Tas-Silġ

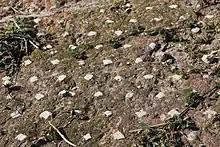
Opus signinum with white marble cubes at Tas-Silġ.

A threshold slab pierced by three libation holes that divided the eastern part of the temple and the western side, as well as a series of ashlar foundation walls for a platform built to the south of the main sanctuary still exist. Around this area, various remains were found including pottery, ash, animal bones, coins and sherds. Some of these sherds have votive inscriptions. It is claimed that the Cippi of Melqart might have originally been at the Tas-Silġ temple, but their origin is disputed.